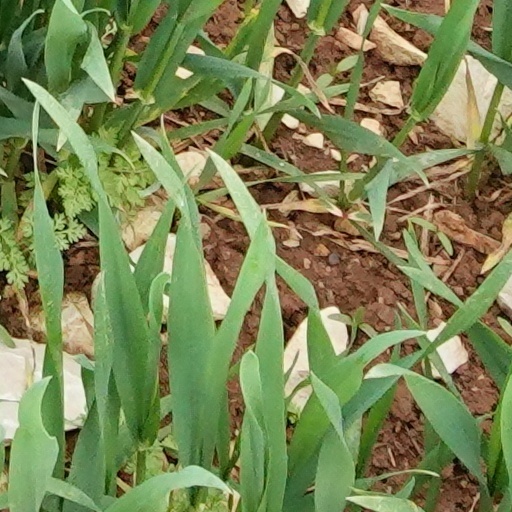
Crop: wheat